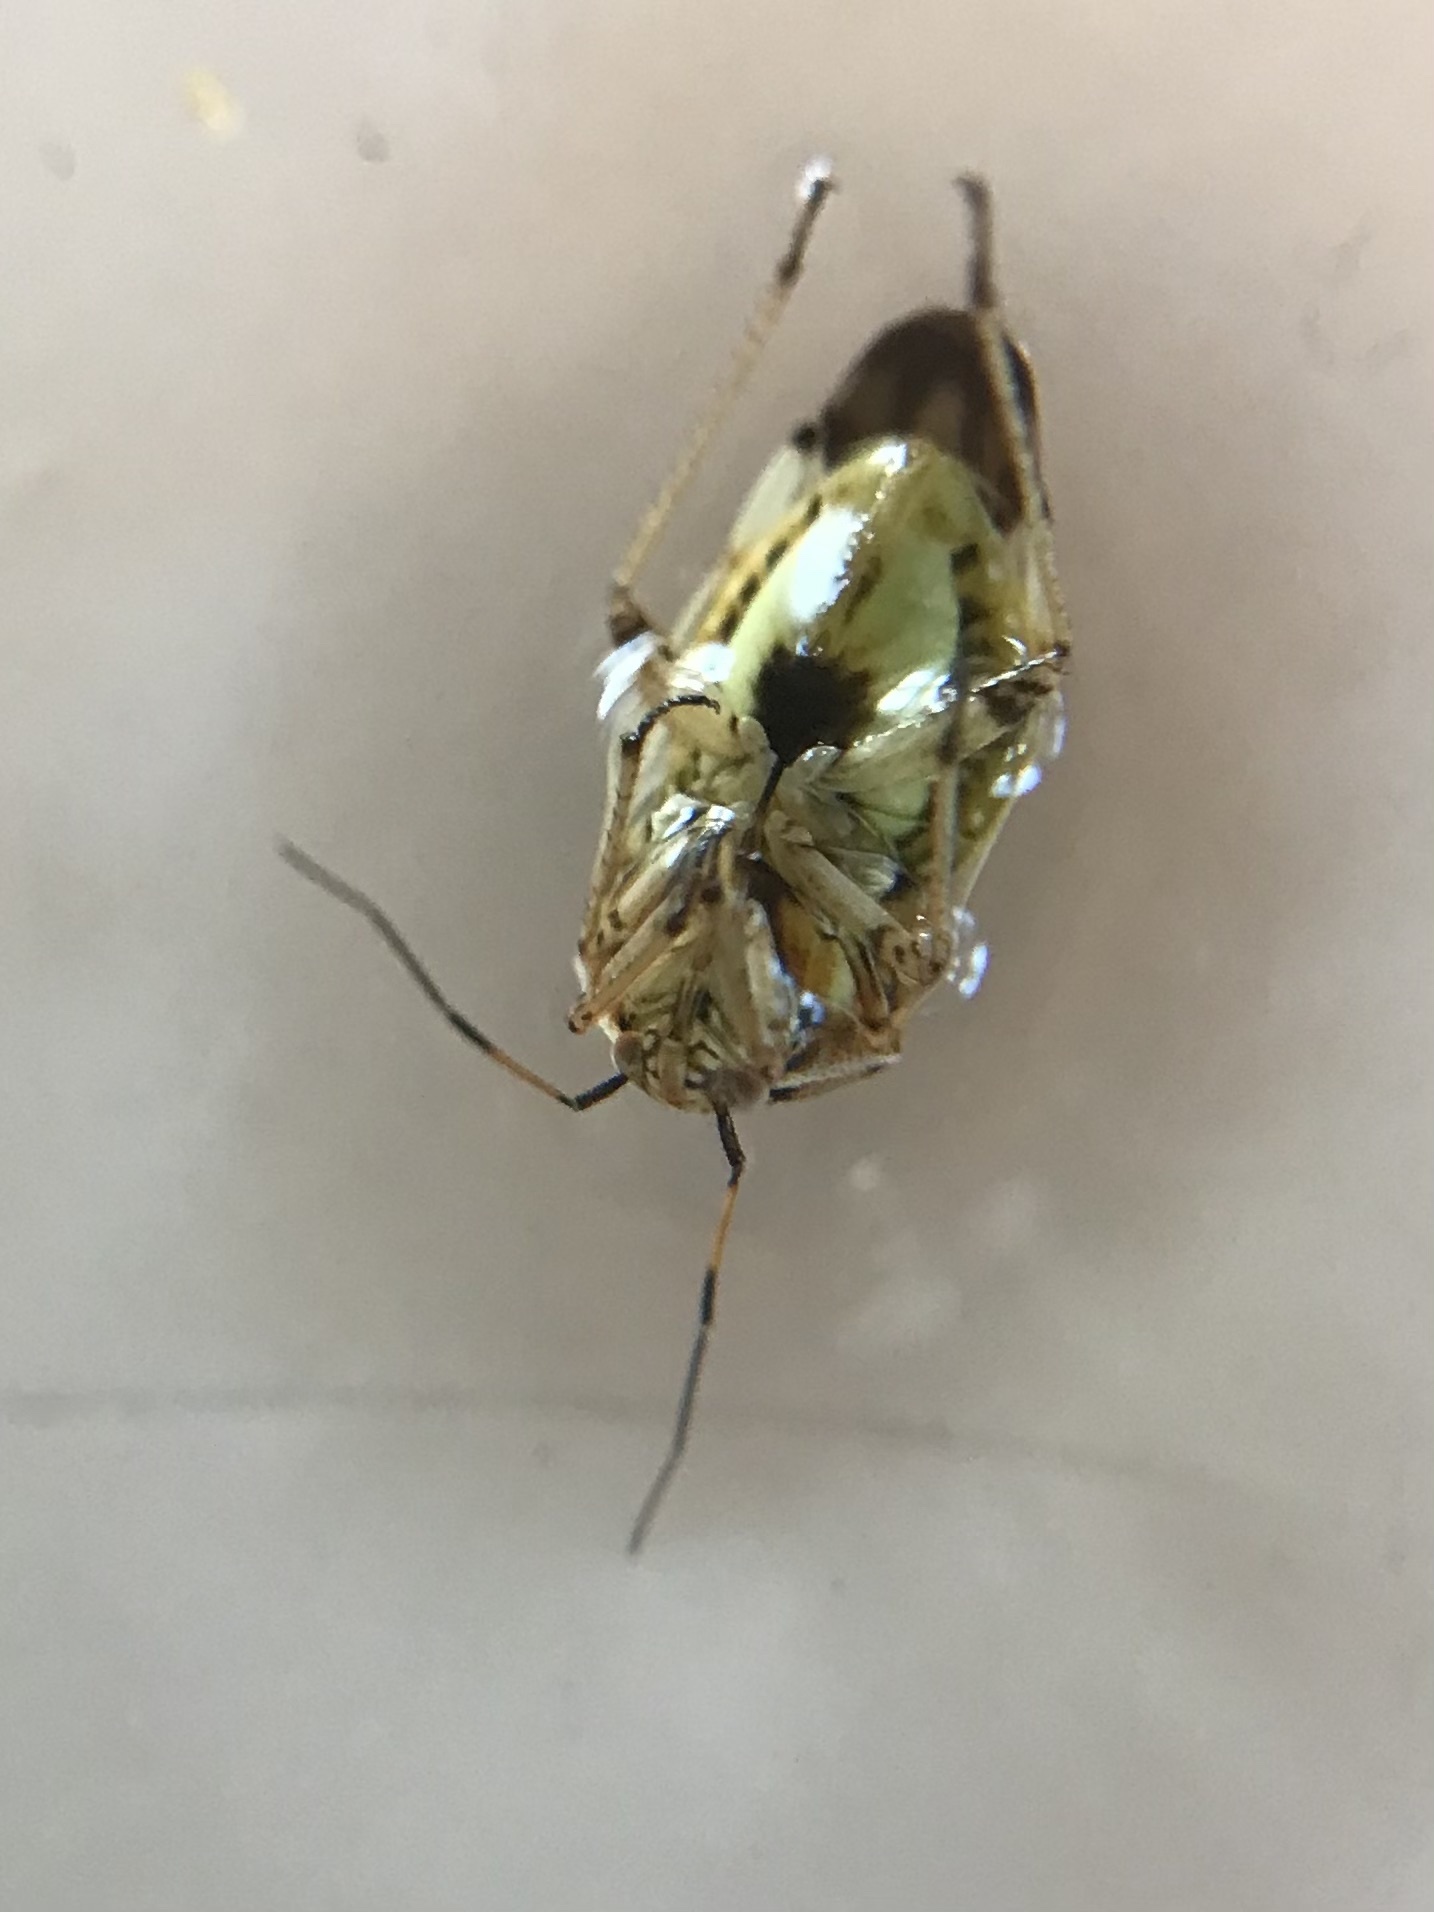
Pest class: lygus_bug